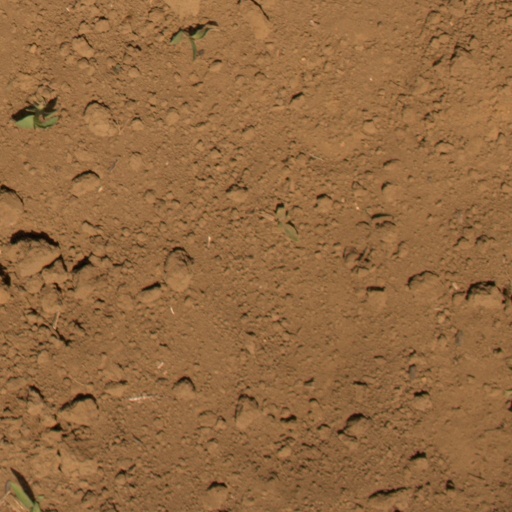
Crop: Jerusalem artichoke